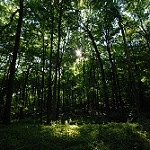
Label: forest